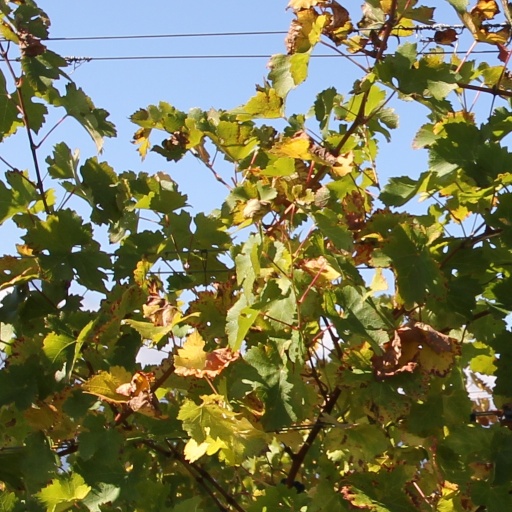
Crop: grape